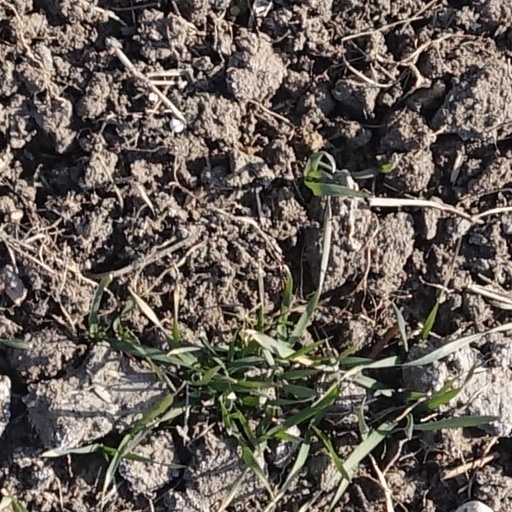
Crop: wheat